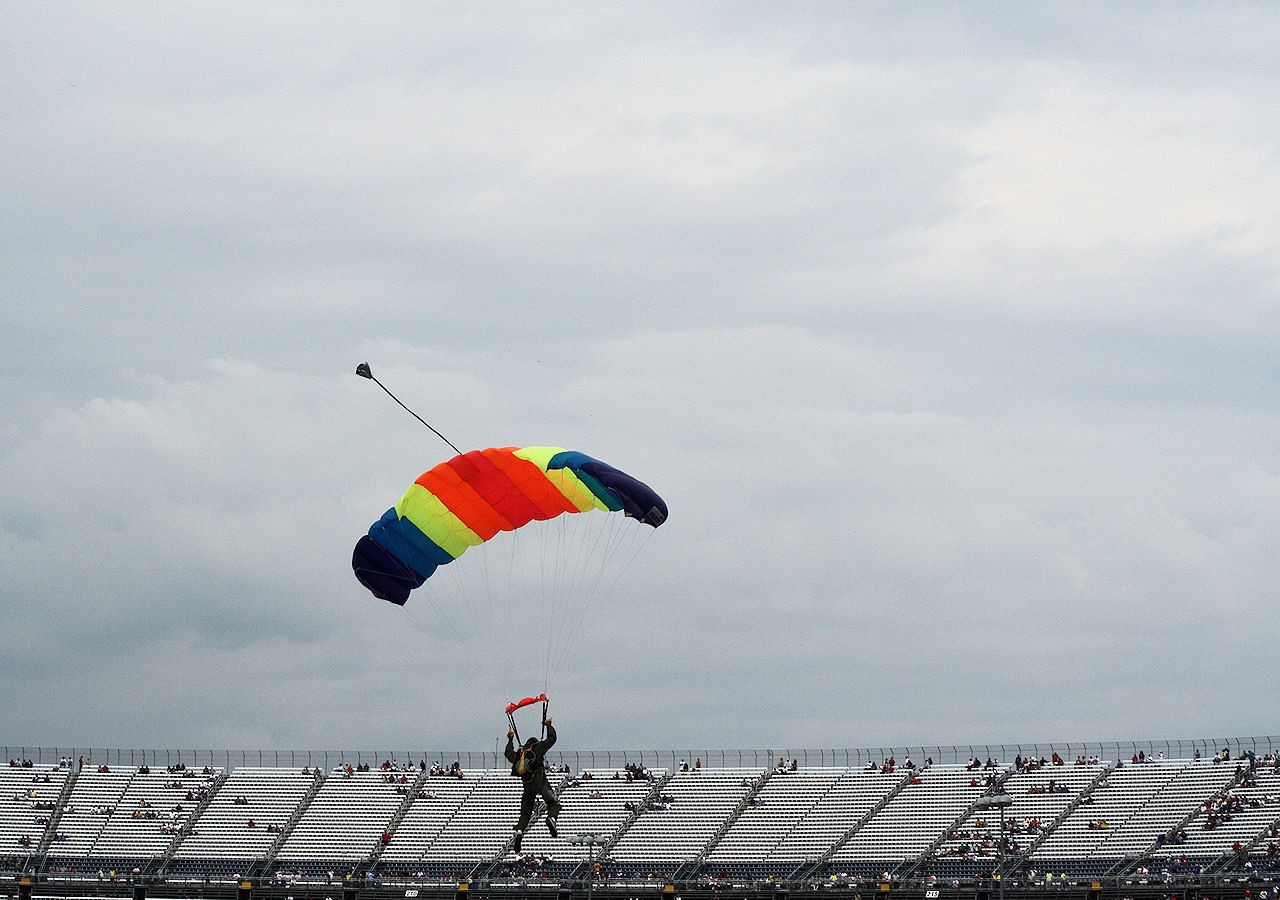
people, track, sport, extreme sport, toy, parachute, race, objects, sports, stands, parachuting, atmosphere of earth, windsports, kite sports, sport kite